Irakli Klimiashvili

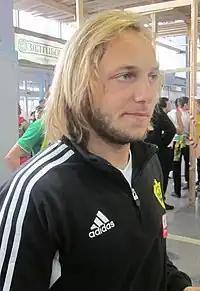
Klimiashvili in 2011

Irakli Klimiashvili (born 30 May 1988) is a former Georgian footballer who played as a midfielder .